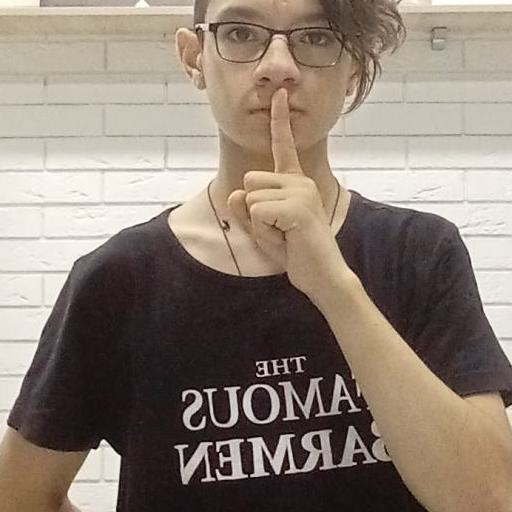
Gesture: mute